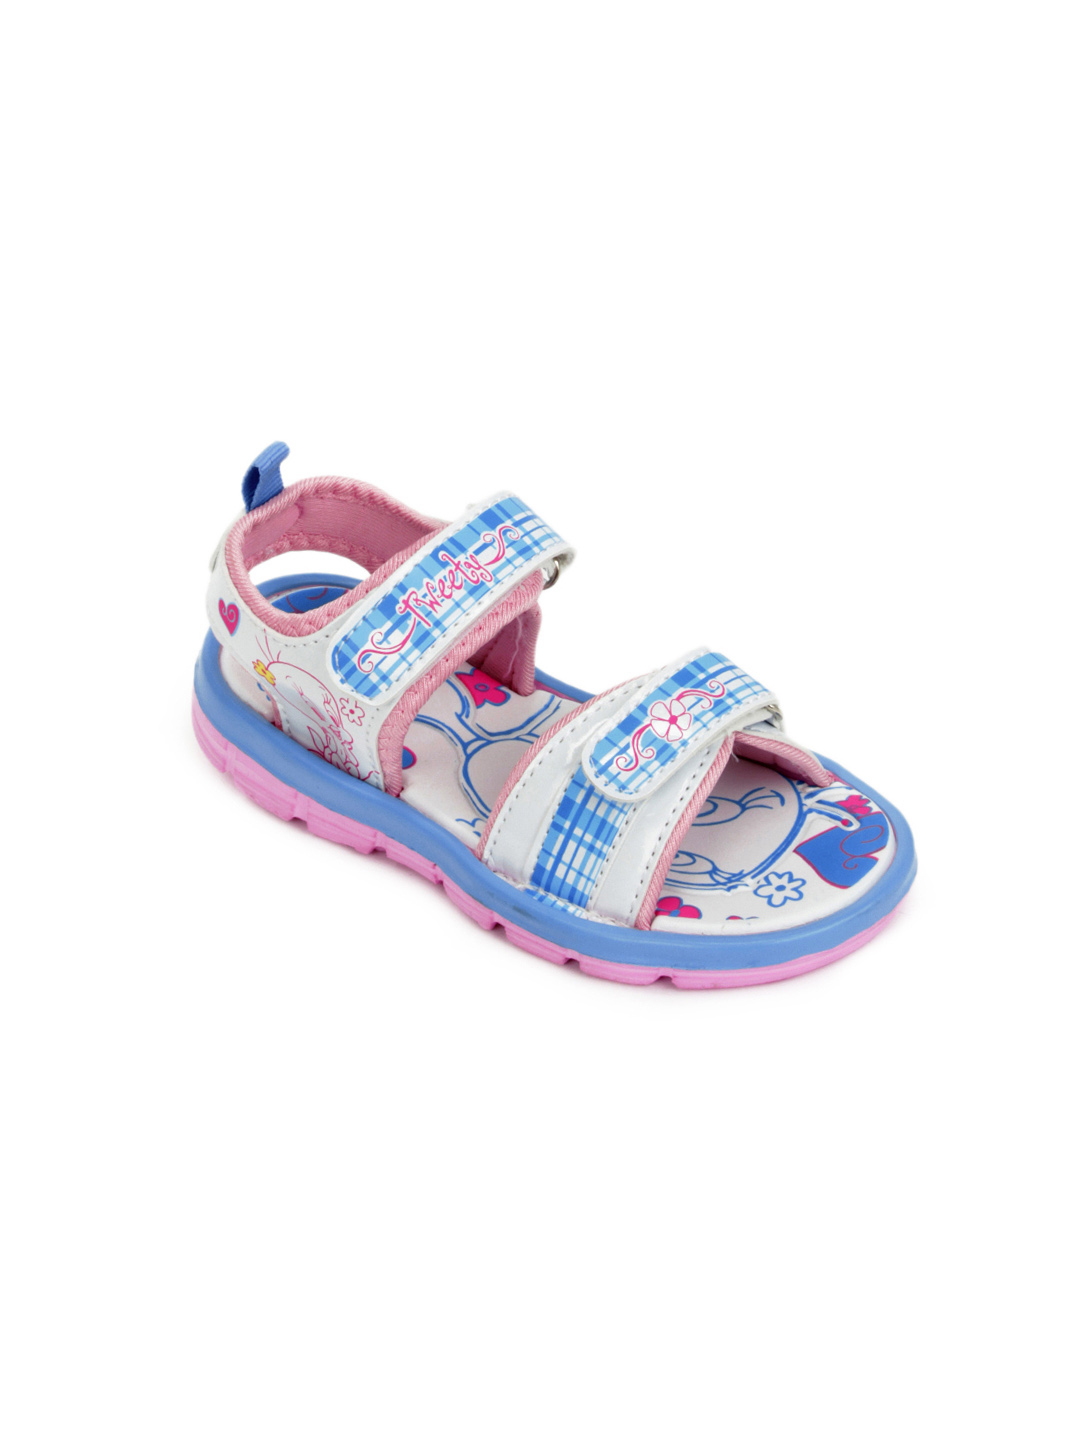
Warner Bros Kids White sandals
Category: Footwear / Sandal / Sandals
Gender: Unisex
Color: White
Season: Winter 2013
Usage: Casual